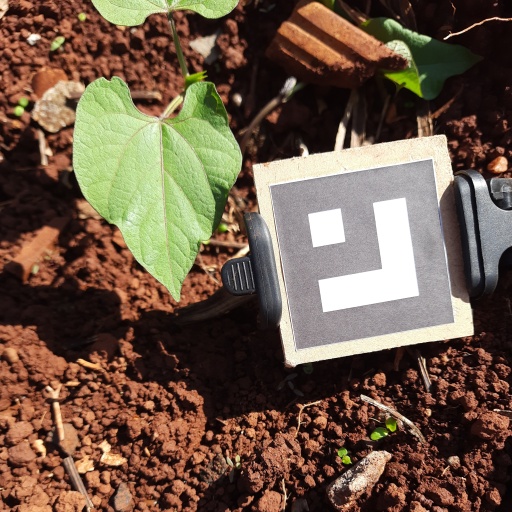
Observations: wavy surface, eating holes in the edge, under sunlight